Store Kongensgade 79

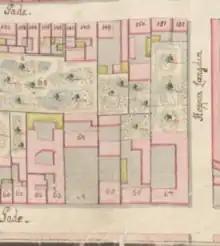
No. 66 seen on a detail from Christian Gedde's map of St. Ann's West Quarter, 1757.

The site is located in the area known as New Copenhagen, which was not incorporated into the fortified city until the 1670s. The site was initially part of a property listed in Copenhagen's first cadastre from 1689 as No. 157 in St. Ann's West Quarter. The same property was listed in the new cadastre of 1756 as No. 65 in 1756 and owned by one Scheel's widow.